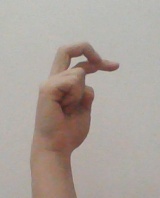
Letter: zay